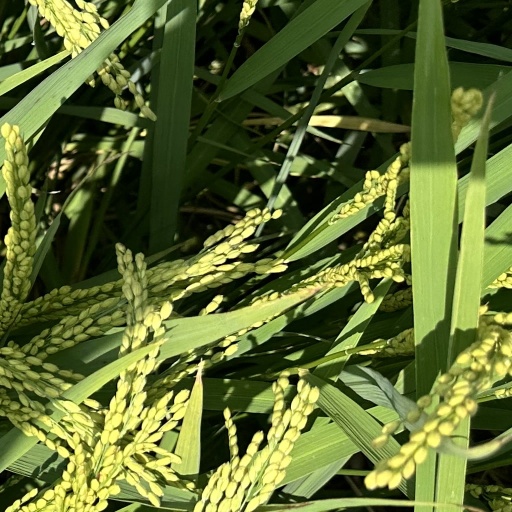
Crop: rice